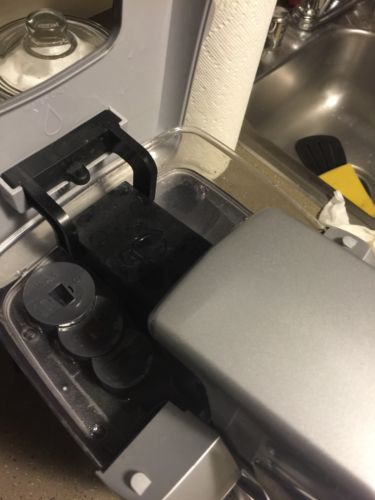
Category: coffee maker